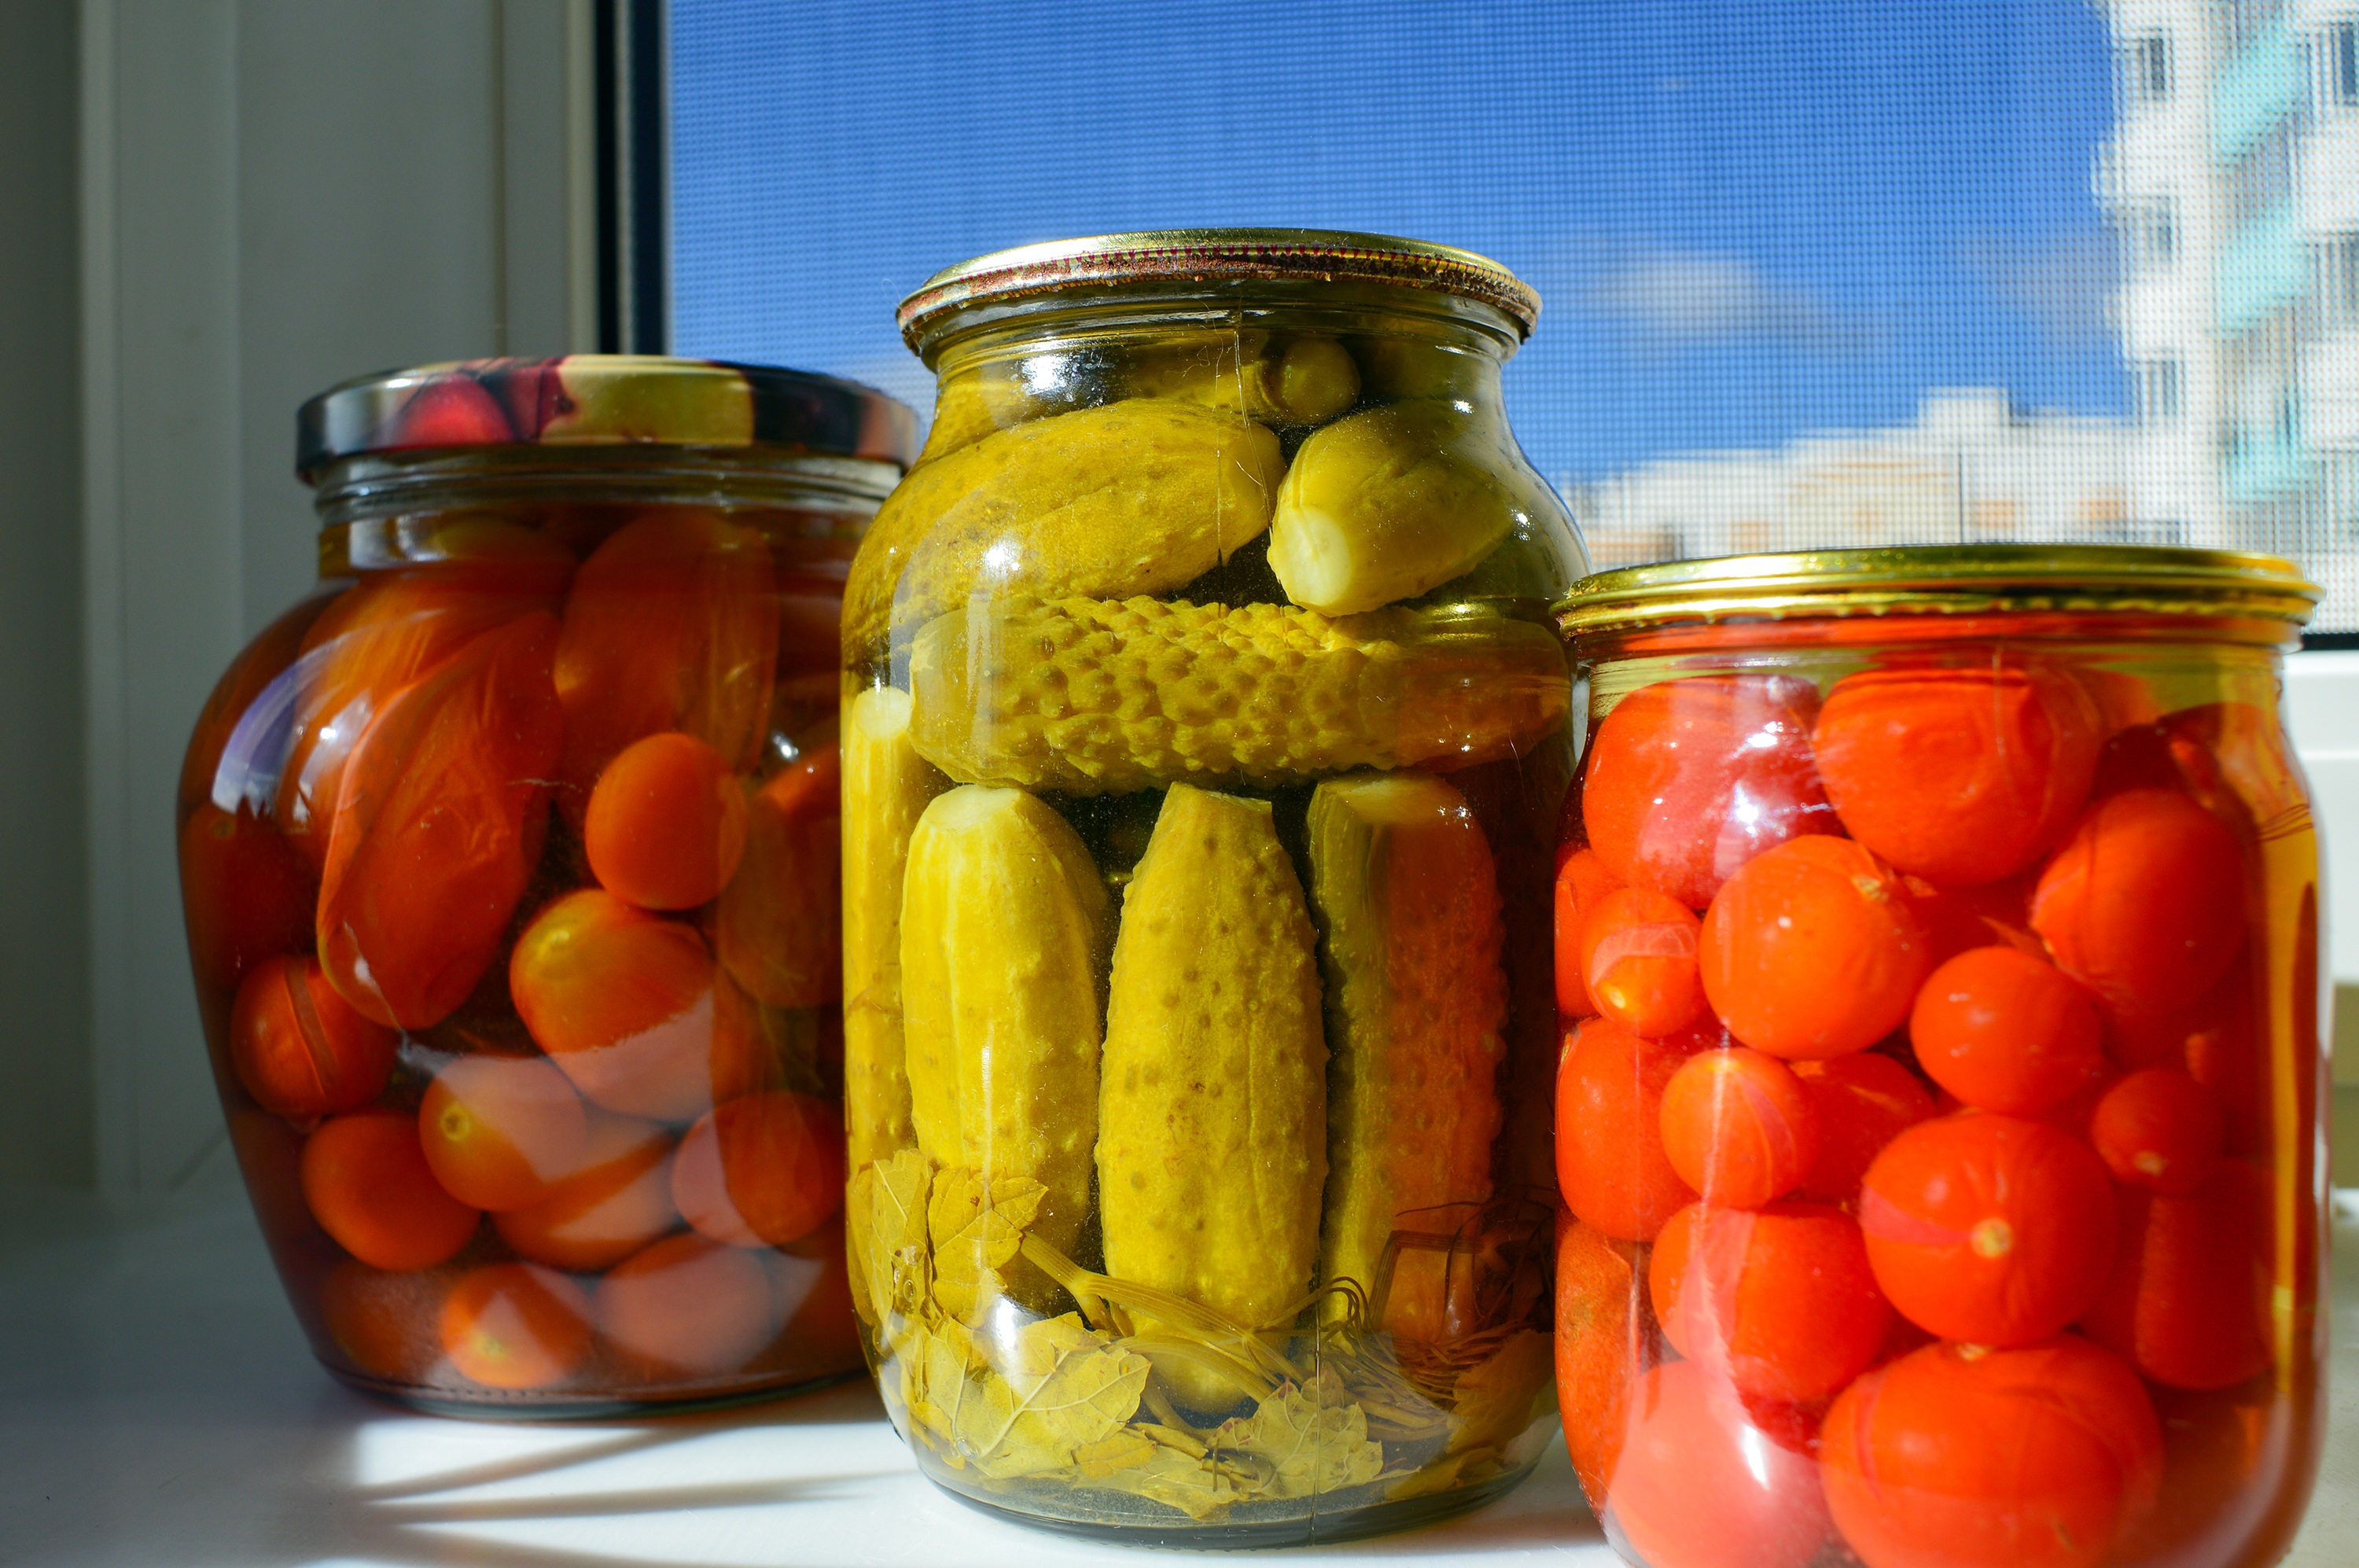
plant, fruit, home, ripe, dish, food, red, harvest, cooking, produce, vegetable, autumn, recipe, tomato, vegetables, tomatoes, pickles, vegetarian, dacha, conservation, harvesting, canning, cherry, billet, cucumbers, vegetable garden, appetizer, flowering plant, marinated, canned tomatoes, canned cucumbers, pickled tomatoes, glass jars, pickles in a jar, useful, pickling, land plant, food preservation, peperoncini, tursu, achaar